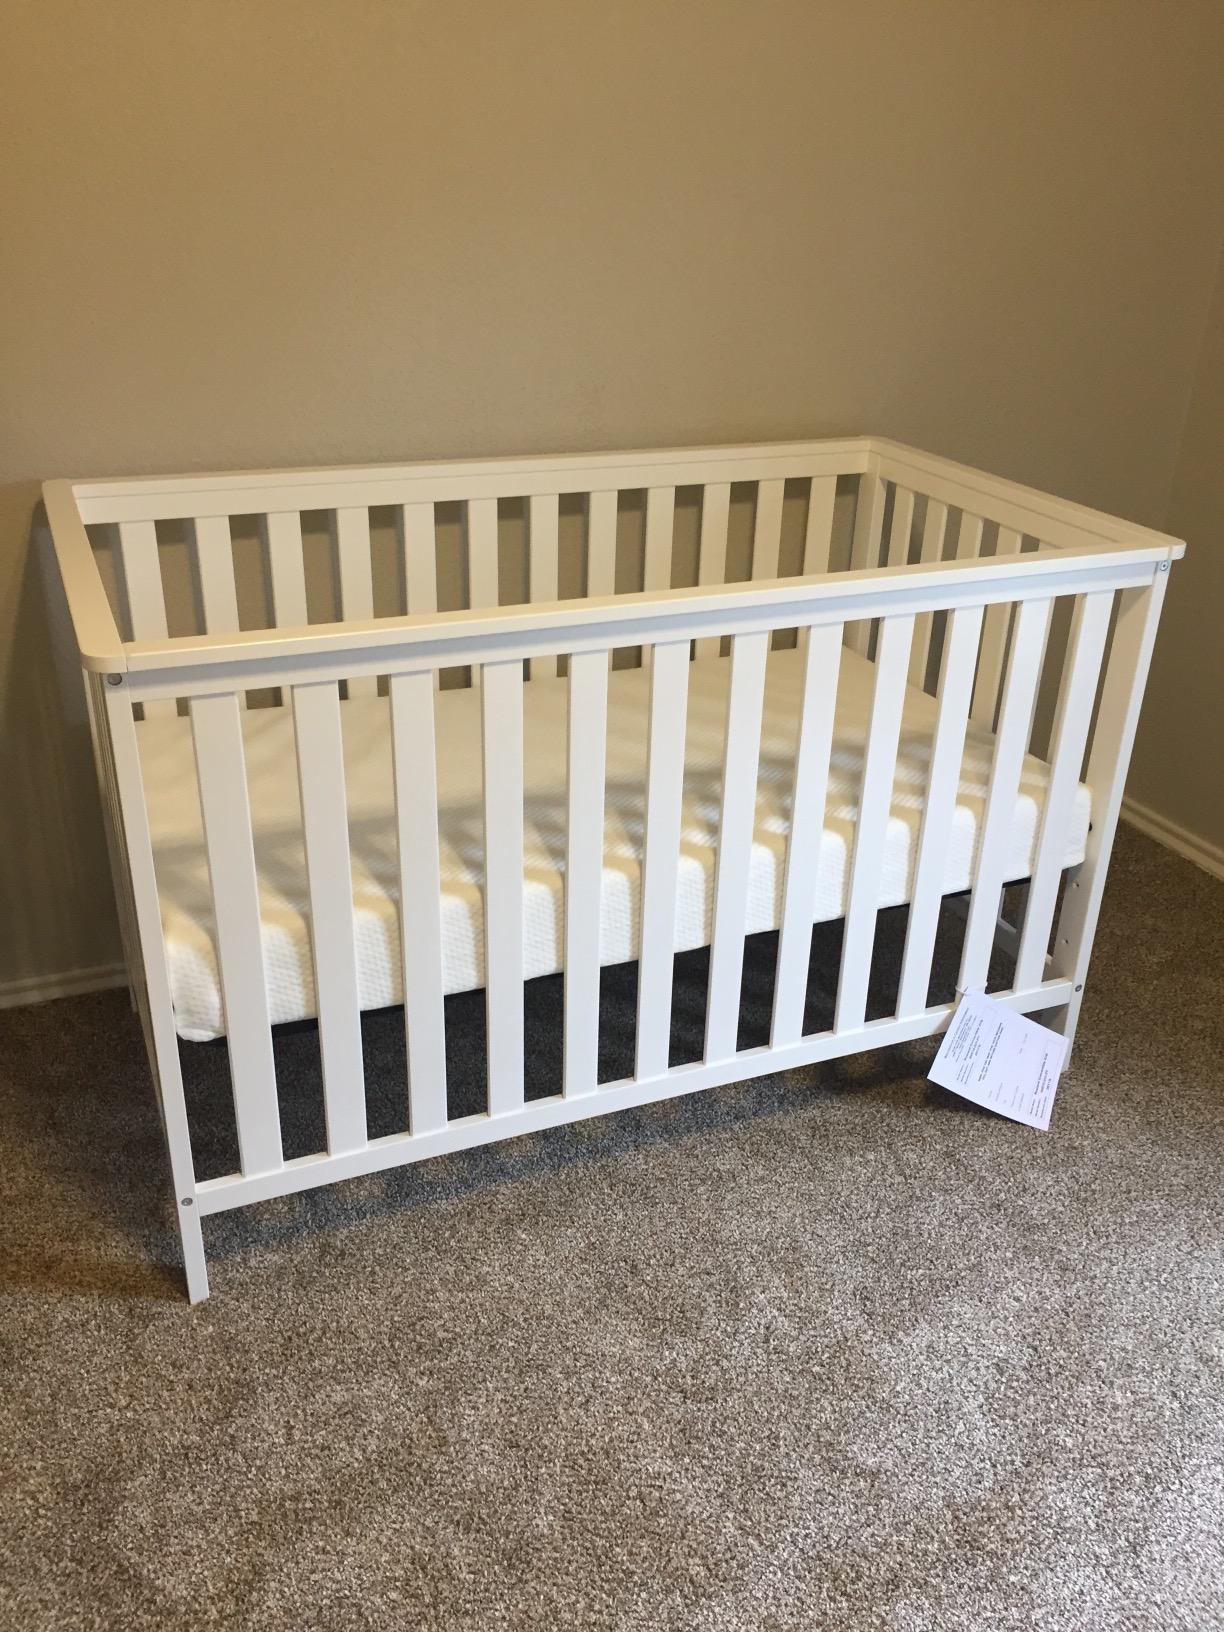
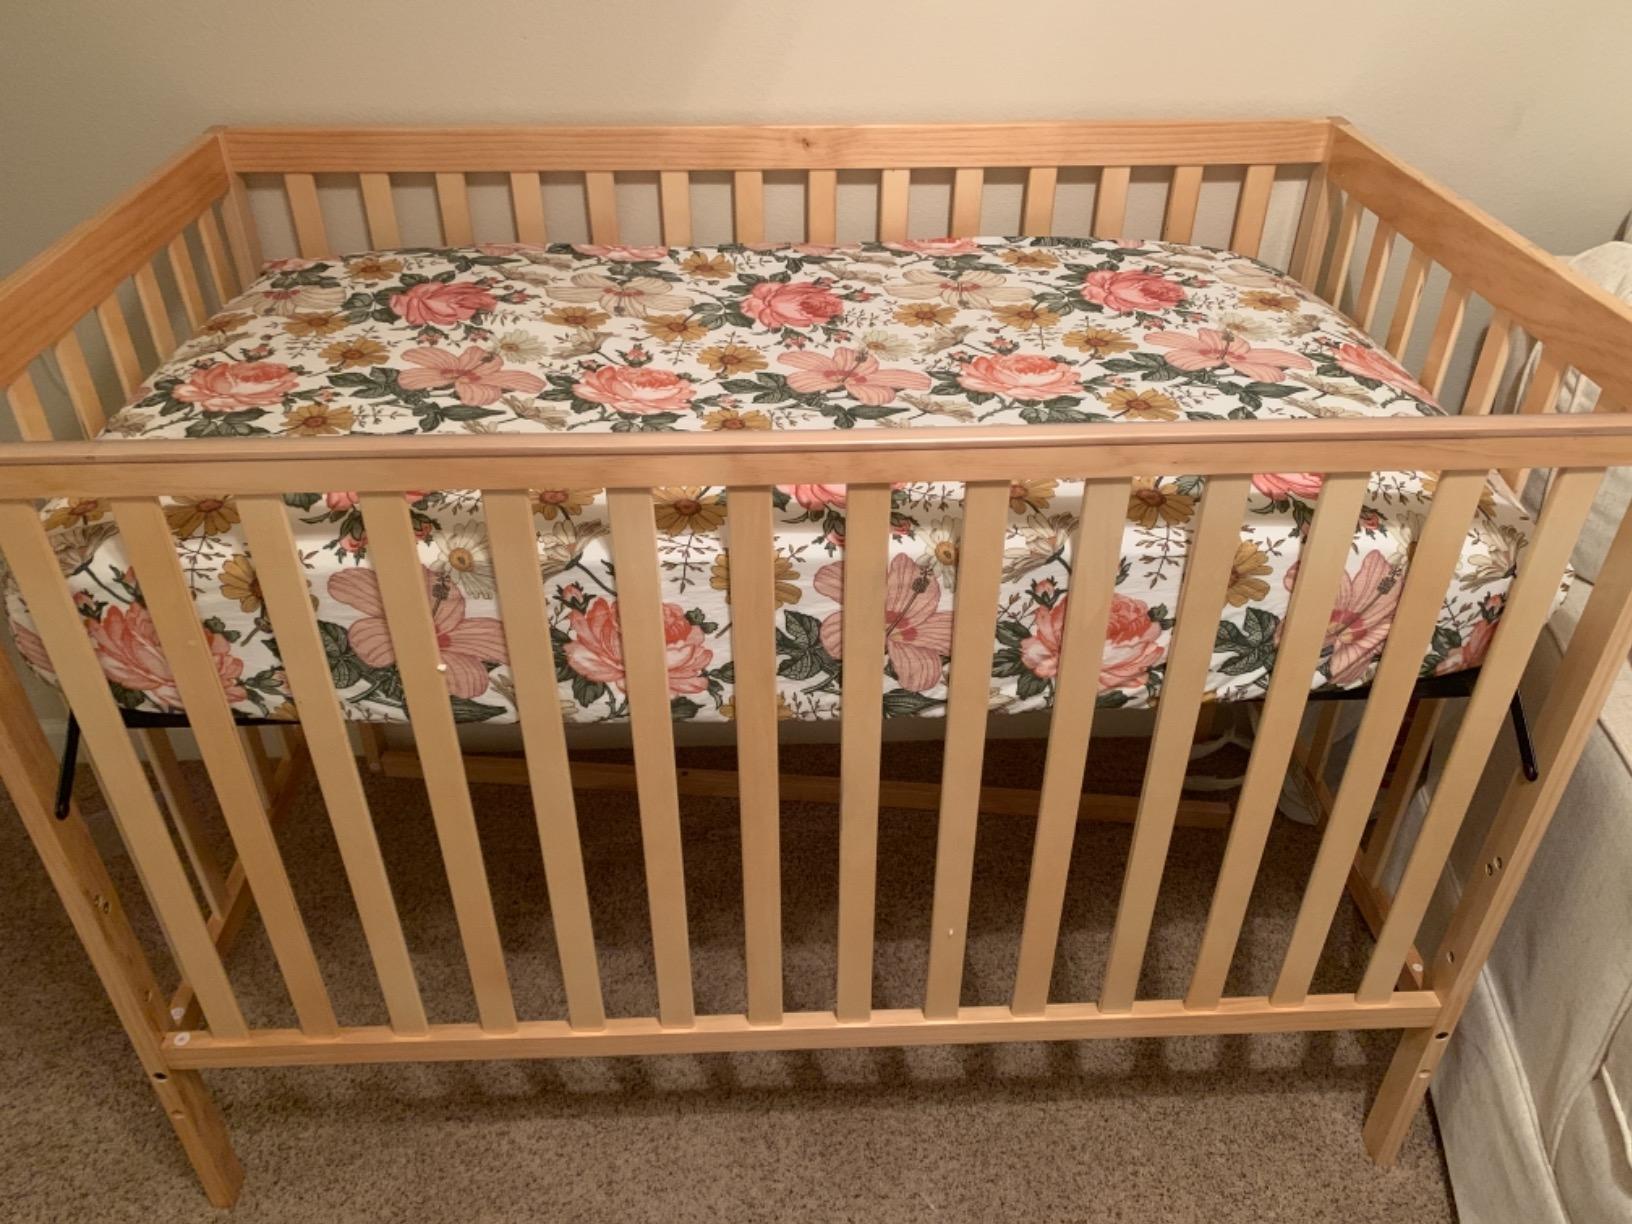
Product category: products_crib
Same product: no